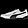
Label: Sneaker